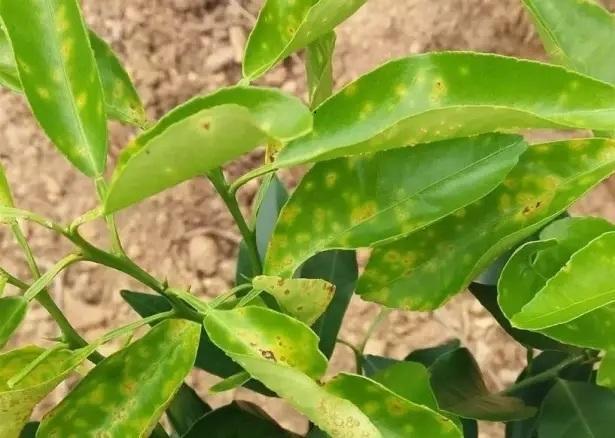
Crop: unknown
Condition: citrus_canker